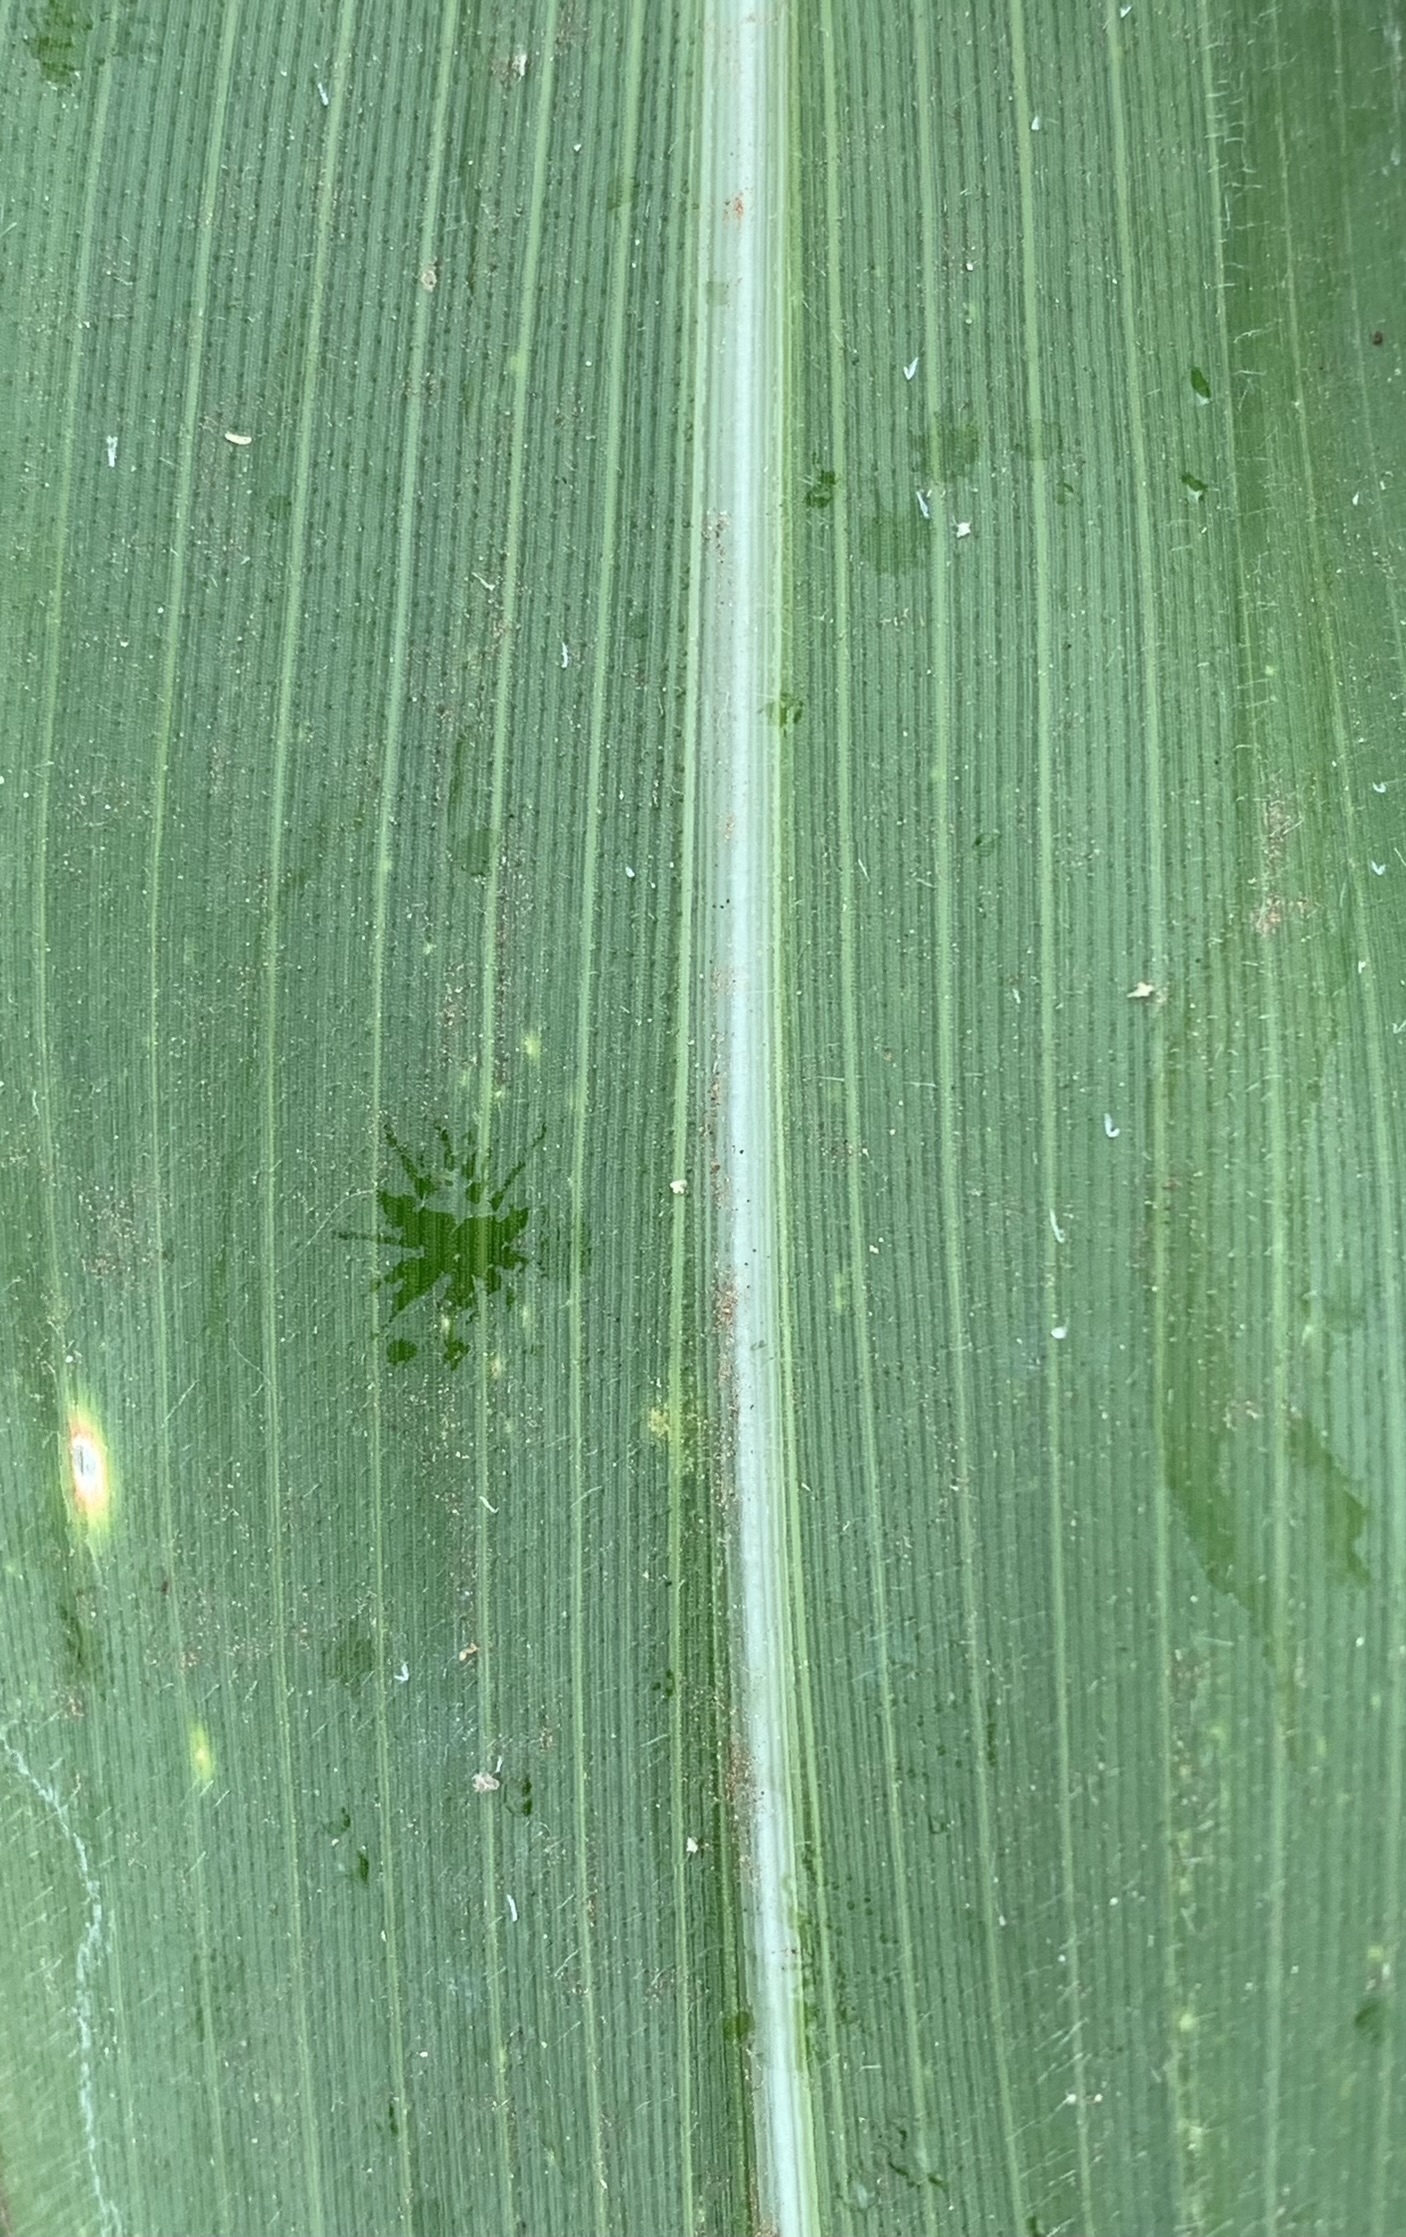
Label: Healthy